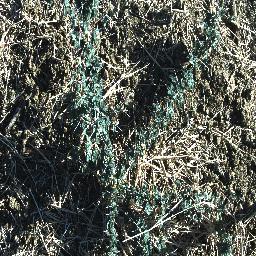
Label: prickly_acacia